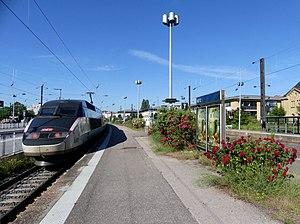
Vue du TGV SNCF assurant la marche matinale n° 2602 à destination de Paris et quittant sa gare d'origine Metz-Ville, en Moselle.
La gare de Metz-Ville, usuellement appelée gare de Metz, est une gare ferroviaire française, située à proximité du centre-ville de Metz, préfecture du département de la Moselle, en région Grand Est.